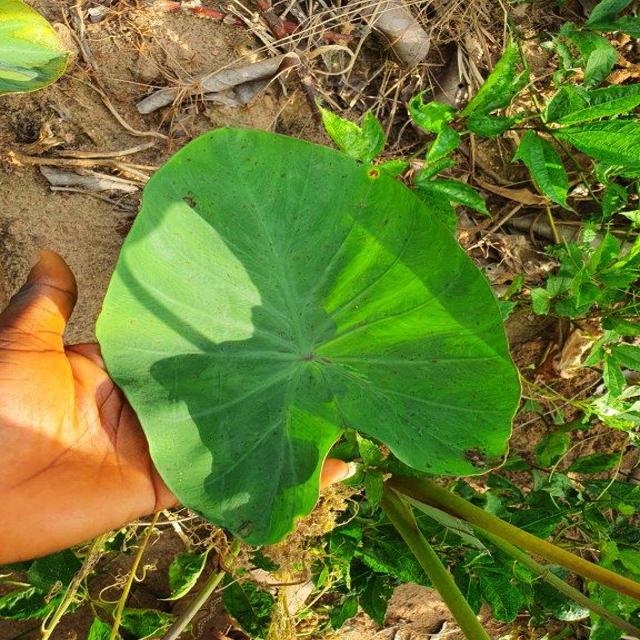
Label: Healthy